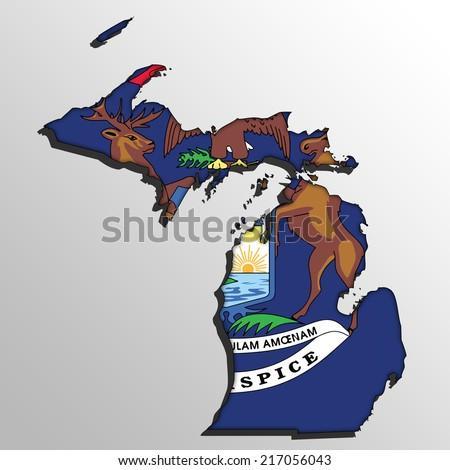
map with the flag inside .